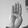
ASL letter: B